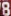
Number: 8